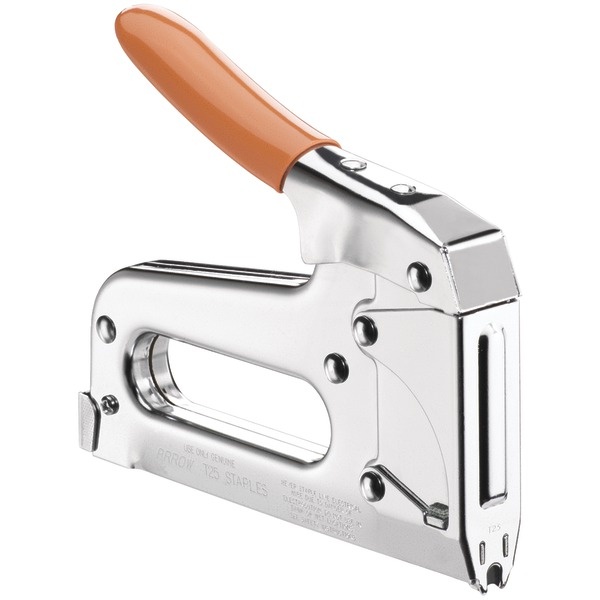
T25 Low-Voltage Wire Staple Gun
MPN: T25 UPC: 079055000259 Uses T25 staples ; For low-voltage wire up to 1/4" dia ; All-steel construction ; Durable chrome finish ; Grooved driving blade ; Jam-resistant mechanism ; Short-span handle for easy compression Warranty: One Year Country of Origin: United States SKU: PEAFCT25
Brand: ARROW(R)
Category: Hardware > Tools > Nailers & Staplers > Staple Guns